Brady Hoke

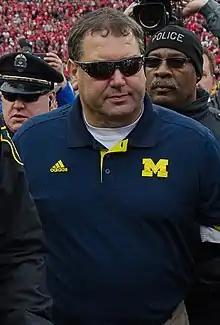
Hoke at Michigan in 2014

Brady Patrick Hoke (born November 3, 1958) is a former American football coach. He was most well known for serving as the head football coach at the University of Michigan from 2011 to 2014. He also served as the head football coach at Ball State (2003–2008) and San Diego State (2009–2010 & 2020–2023)